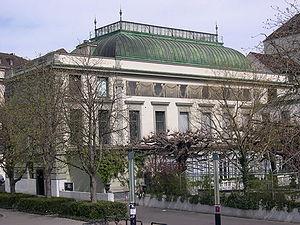
Les musées de Bâle sont un ensemble de musées regroupés dans la ville de Bâle et sa proche région. Ils couvrent une vaste palette de collections principalement consacrées aux beaux-arts. Les collections abritent de nombreuses œuvres d’importance internationale. Avec au moins trois douzaines d’établissements, collections culturelles des villages périphériques non incluses, la densité de musées est particulièrement élevée comparée à celle de régions urbaines de taille similaire. Quelque un million et demi de visiteurs affluent chaque année.
Georges Braque, né à Argenteuil le 13 mai 1882 et mort à Paris le 31 août 1963, est un peintre, sculpteur et graveur français.
La Kunsthalle Basel, ouverte en 1872, est un musée suisse de la ville de Bâle consacré à l’avant-garde de l’art contemporain.